Electoral district of Bundaberg

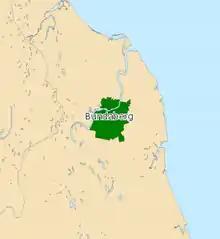
2008 electoral map

Bundaberg is an electoral district of the Legislative Assembly of Queensland in central Queensland, Australia. It covers the city of Bundaberg, as well as the immediate surrounding area.